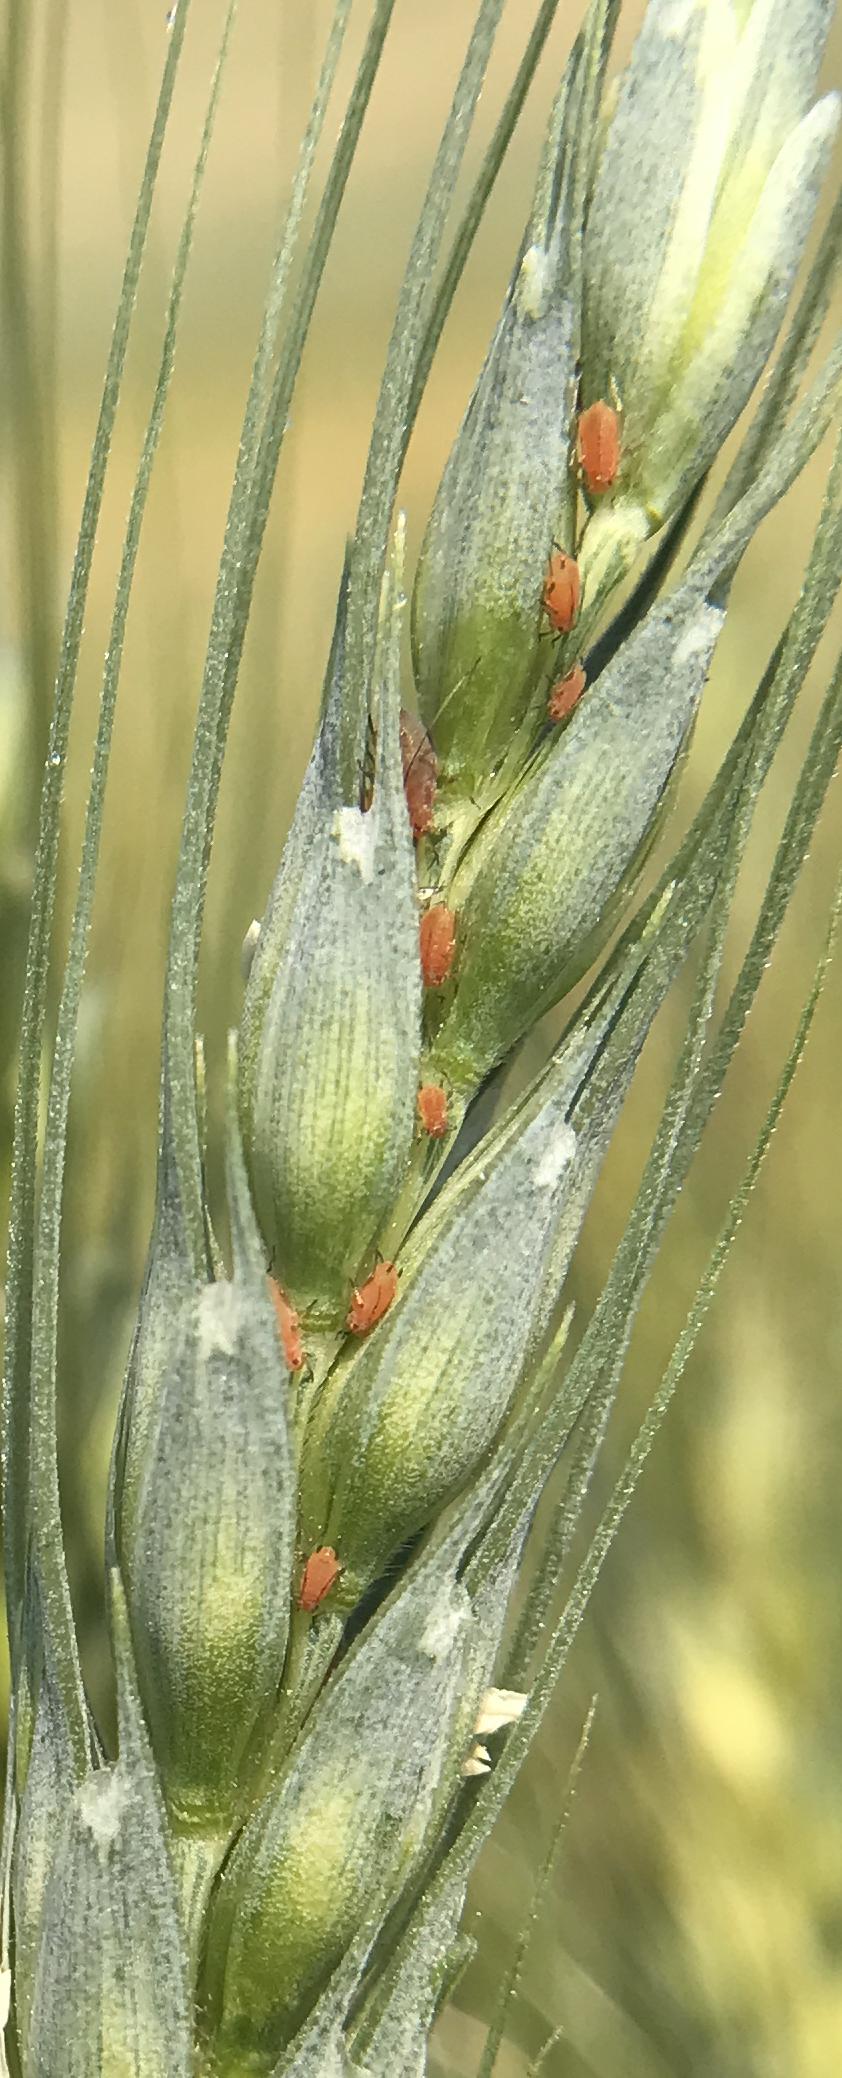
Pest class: english_grain_aphid